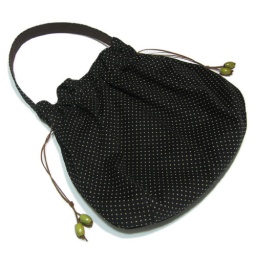
my favourite bag made of Japanese corduroy in black and cream. it's one-off for myself, sorry it's not for sale.